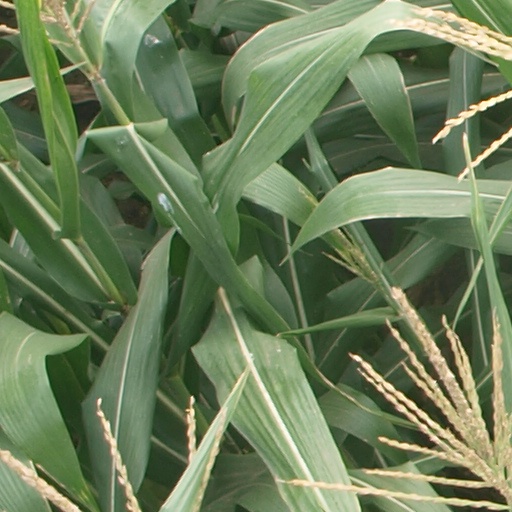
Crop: maize; corn